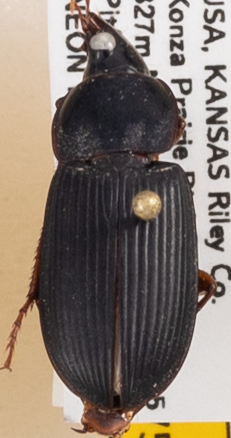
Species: Harpalus pensylvanicus
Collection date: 2019-09-25
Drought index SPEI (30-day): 0.944
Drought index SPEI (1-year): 1.69
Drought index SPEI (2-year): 1.096